Pavlos D. Vasileiadis

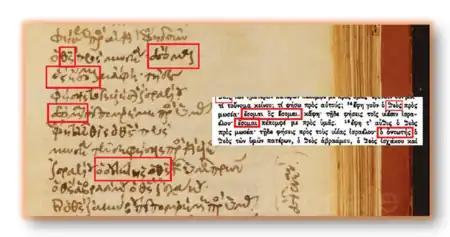
Exodus 3:14, 15 in Codex Marcianus gr. 7, as appears in Vasileiadis's doctoral dissertation (p. 65).

In 2022, he earned a MSc degree in Web Intelligence from the International Hellenic University, with his thesis entitled "Intelligent Digital Assistants: A survey and overview of the current state of the art".